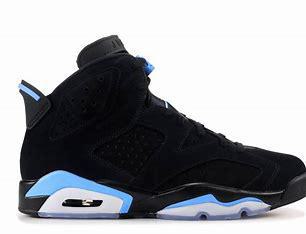
Brand: Jordan
Model: 6 Retro